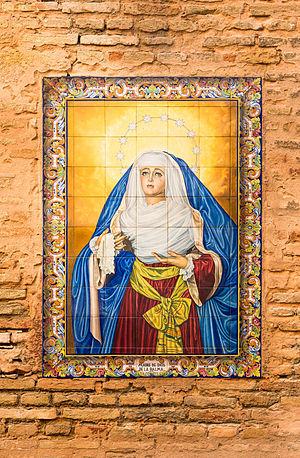
""Madre de Dios de la Palma"", faïence sur un mur à Séville, Espagne.